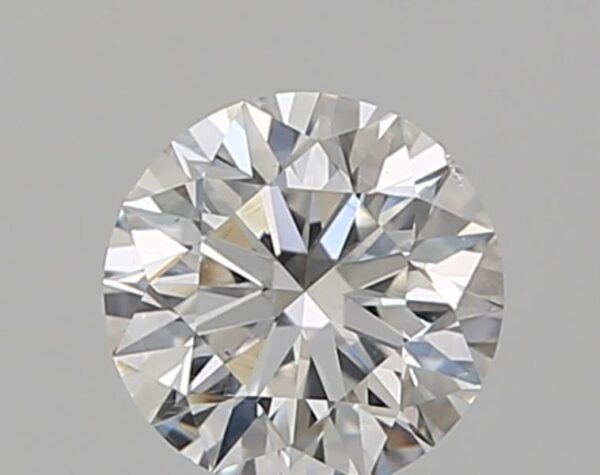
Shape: round
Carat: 0.6
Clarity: SI1
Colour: F
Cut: EX
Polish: EX
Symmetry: EX
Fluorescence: N
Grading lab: GIA
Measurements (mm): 5.37 x 5.39 x 3.37